Comfort Station No. 68

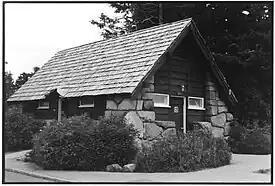
Plaza Comfort Station in Rim Village

Comfort Station No. 68 (or Plaza Comfort Station) is a historic visitor services building in Crater Lake National Park in southern Oregon, United States. It was built in 1938 to provide a public toilet and shower facilities for park visitors. It was constructed in the National Park Service Rustic style of architecture, and was listed on the National Register of Historic Places in 1988.